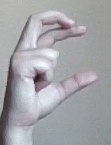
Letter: thal